USA-193

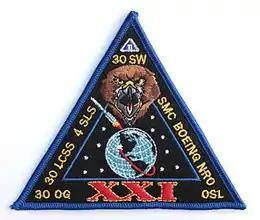
USA-193 (NROL-21) launch patch

The satellite entered orbit, but lost contact with the ground within hours. In late January 2008, reports from anonymous U.S. officials indicated a U.S. spy satellite, later confirmed as USA-193, was in a deteriorating orbit and was expected to crash into Earth within weeks. This came as no surprise to amateur satellite watchers, who had been predicting the deorbit of the satellite for some time.